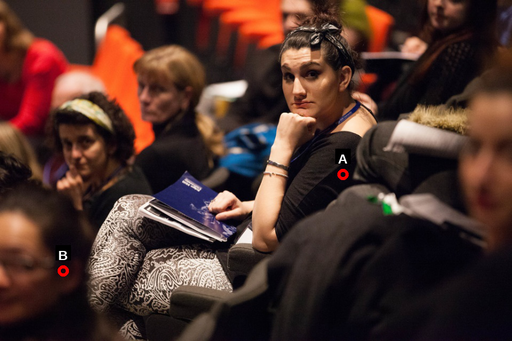
Question: Two points are circled on the image, labeled by A and B beside each circle. Which point is closer to the camera?
Select from the following choices.
(A) A is closer
(B) B is closer
Answer: B